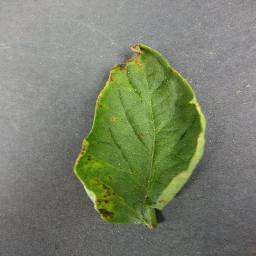
Label: Tomato___Bacterial_spot